Smailholm

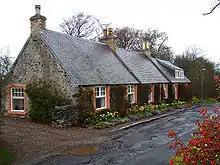
Cottages at Smailholm village

Smailholm is a small village in the historic county of Roxburghshire in south-east Scotland. It is at